RRM3

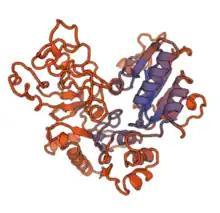
A 3D representation of the RRM3 protein, as modelled by <a href="https%3A//swissmodel.expasy.org/">SWISS-MODEL

RRM3 is a gene that encodes a 5′-to-3′ DNA helicase known affect multiple cellular replication and repair processes and is most commonly studied in "Saccharomyces cerevisiae". RRM3 formally stands for Ribosomal DNArecombination mutation 3. The gene codes for nuclear protein Rrm3p, which is 723 amino acids in length, and is part of a Pif1p DNA helicase sub-family that is conserved from yeasts to humans. RRM3 and its encoded protein have been shown to be vital for cellular replication, specifically associating with replication forks genome-wide. RRM3 is located on chromosome 8 in yeast cells and codes for 723 amino acids producing a protein that weighs 81,581 Da.